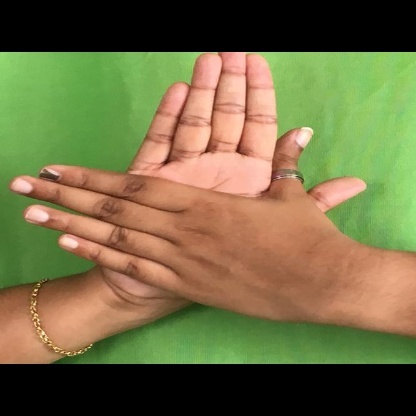
Mudra: Chakra